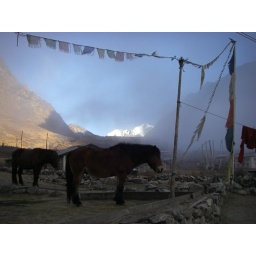
The ponies, mountains and I getting engulfed in the incoming clouds